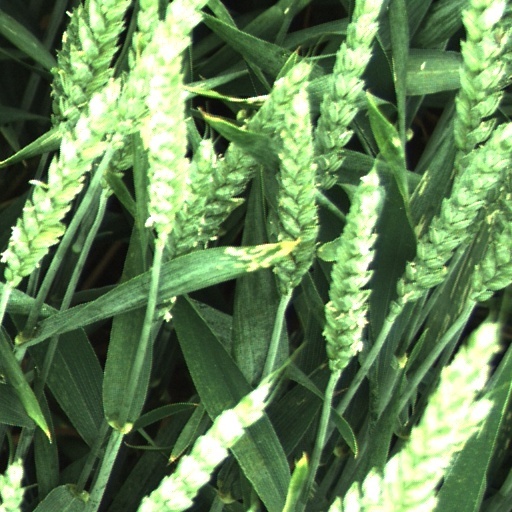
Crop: wheat